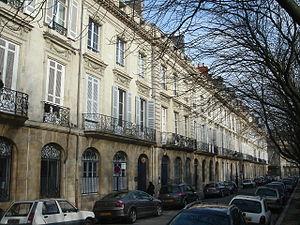
Cours Xavier Arnozan dans le quartier des Chartrons à Bordeaux, France.
Le quartier des Chartrons est un quartier de la ville de Bordeaux.